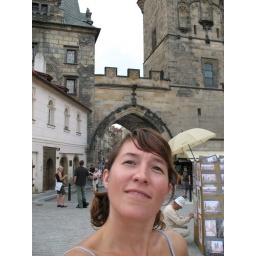
i was here: under a castle bridge